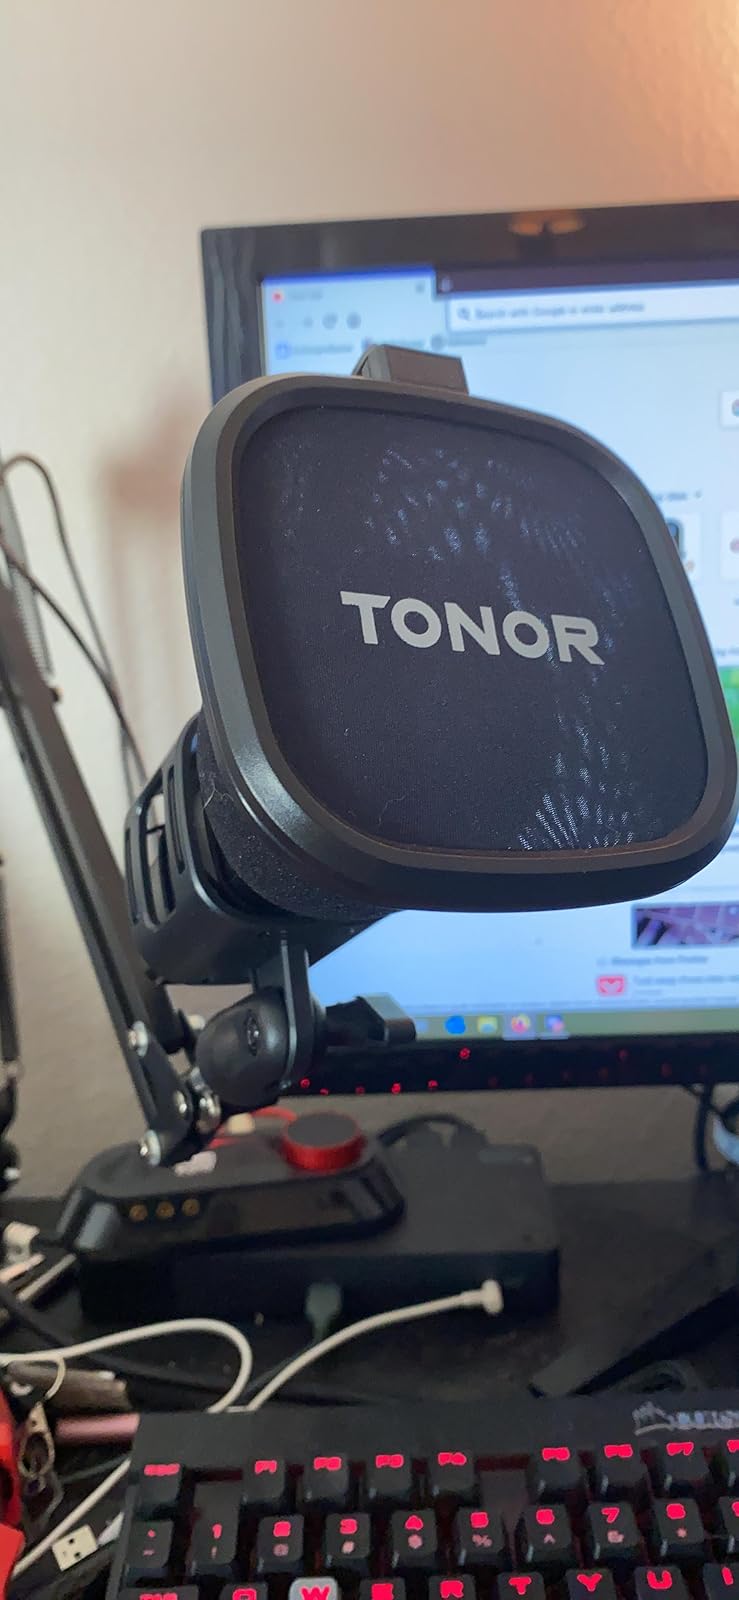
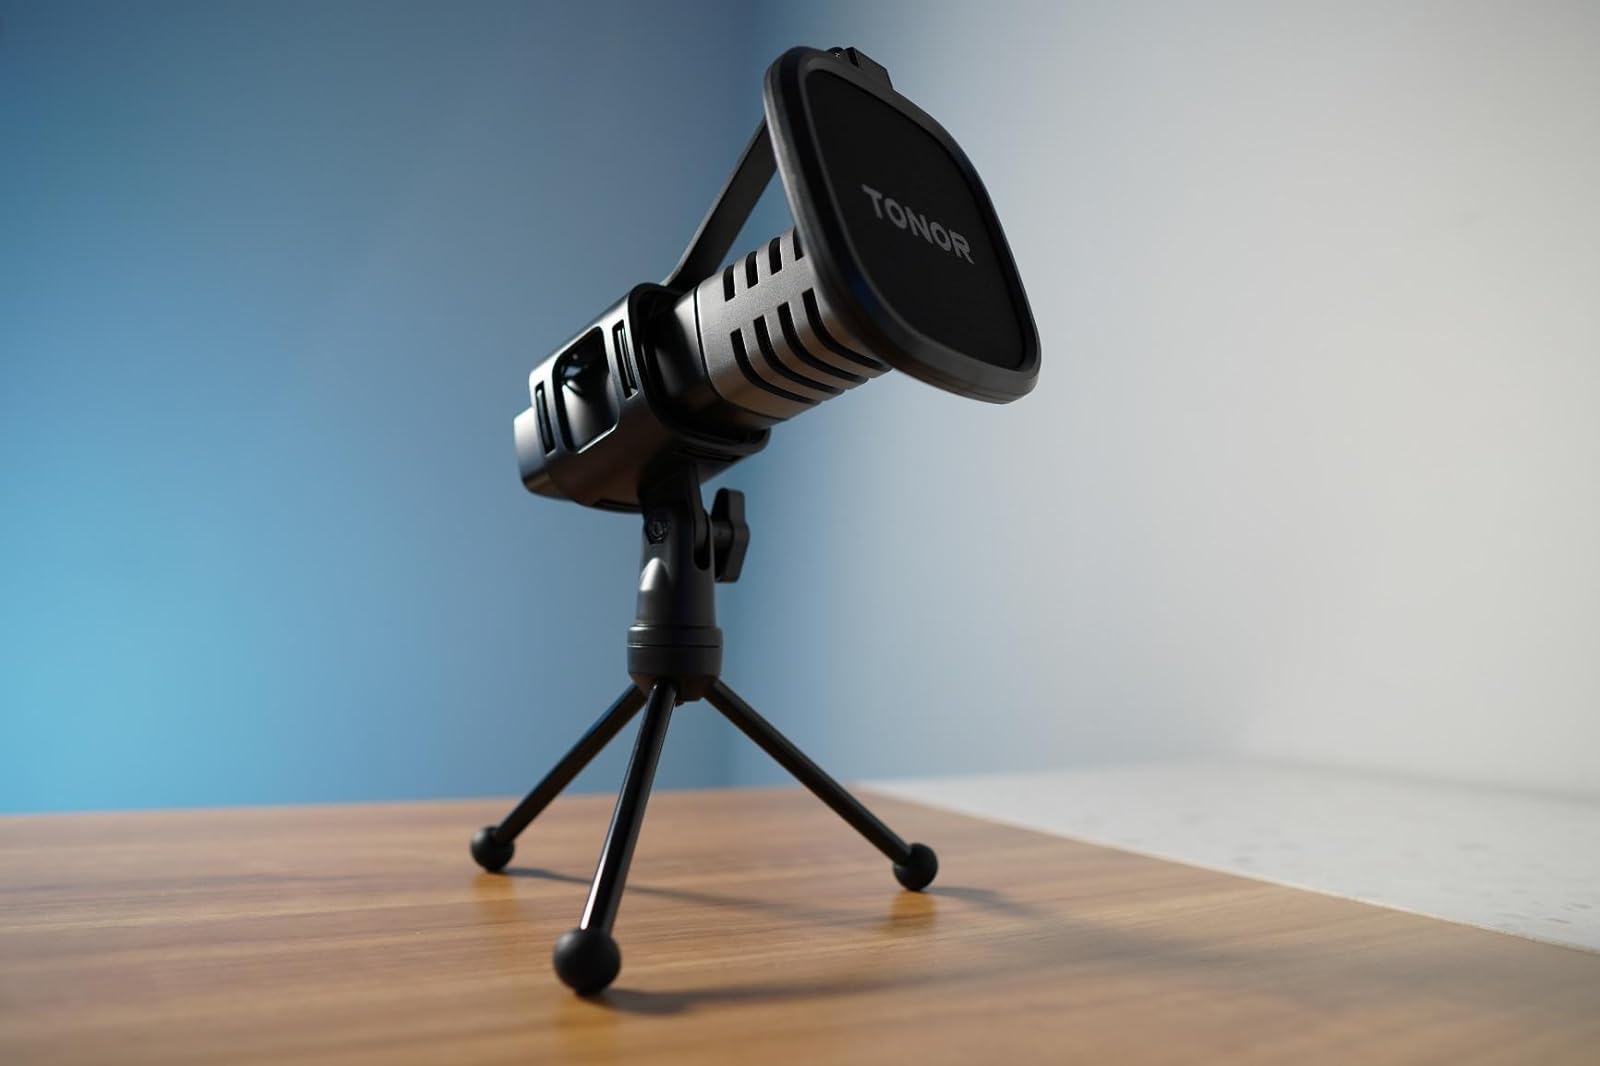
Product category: microphone
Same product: yes